Gambit (unproduced film)

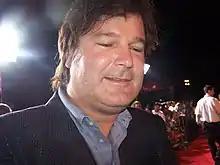
Gore Verbinski joined the film as director in October 2017, but left in January 2018 due to a scheduling conflict and reported creative issues

Fox began "furiously" meeting with potential replacements for Wyatt in hopes of keeping the film's release date, including directors Doug Liman, Joe Cornish, Shane Black, and F. Gary Gray. Liman was in final talks to take on the film in November 2015. He had already begun working on the screenplay with Tatum, Carolin, Zetumer, and Kinberg. The latter noted that the "X-Men" franchise was beginning to branch out into different tones with the irreverent, R-rated "Deadpool" (2016), and that ""Gambit" will have its own different flavor and tone to it, will be more like a heist movie and a sexy thriller in a way." In January, filming was set for March 2016.